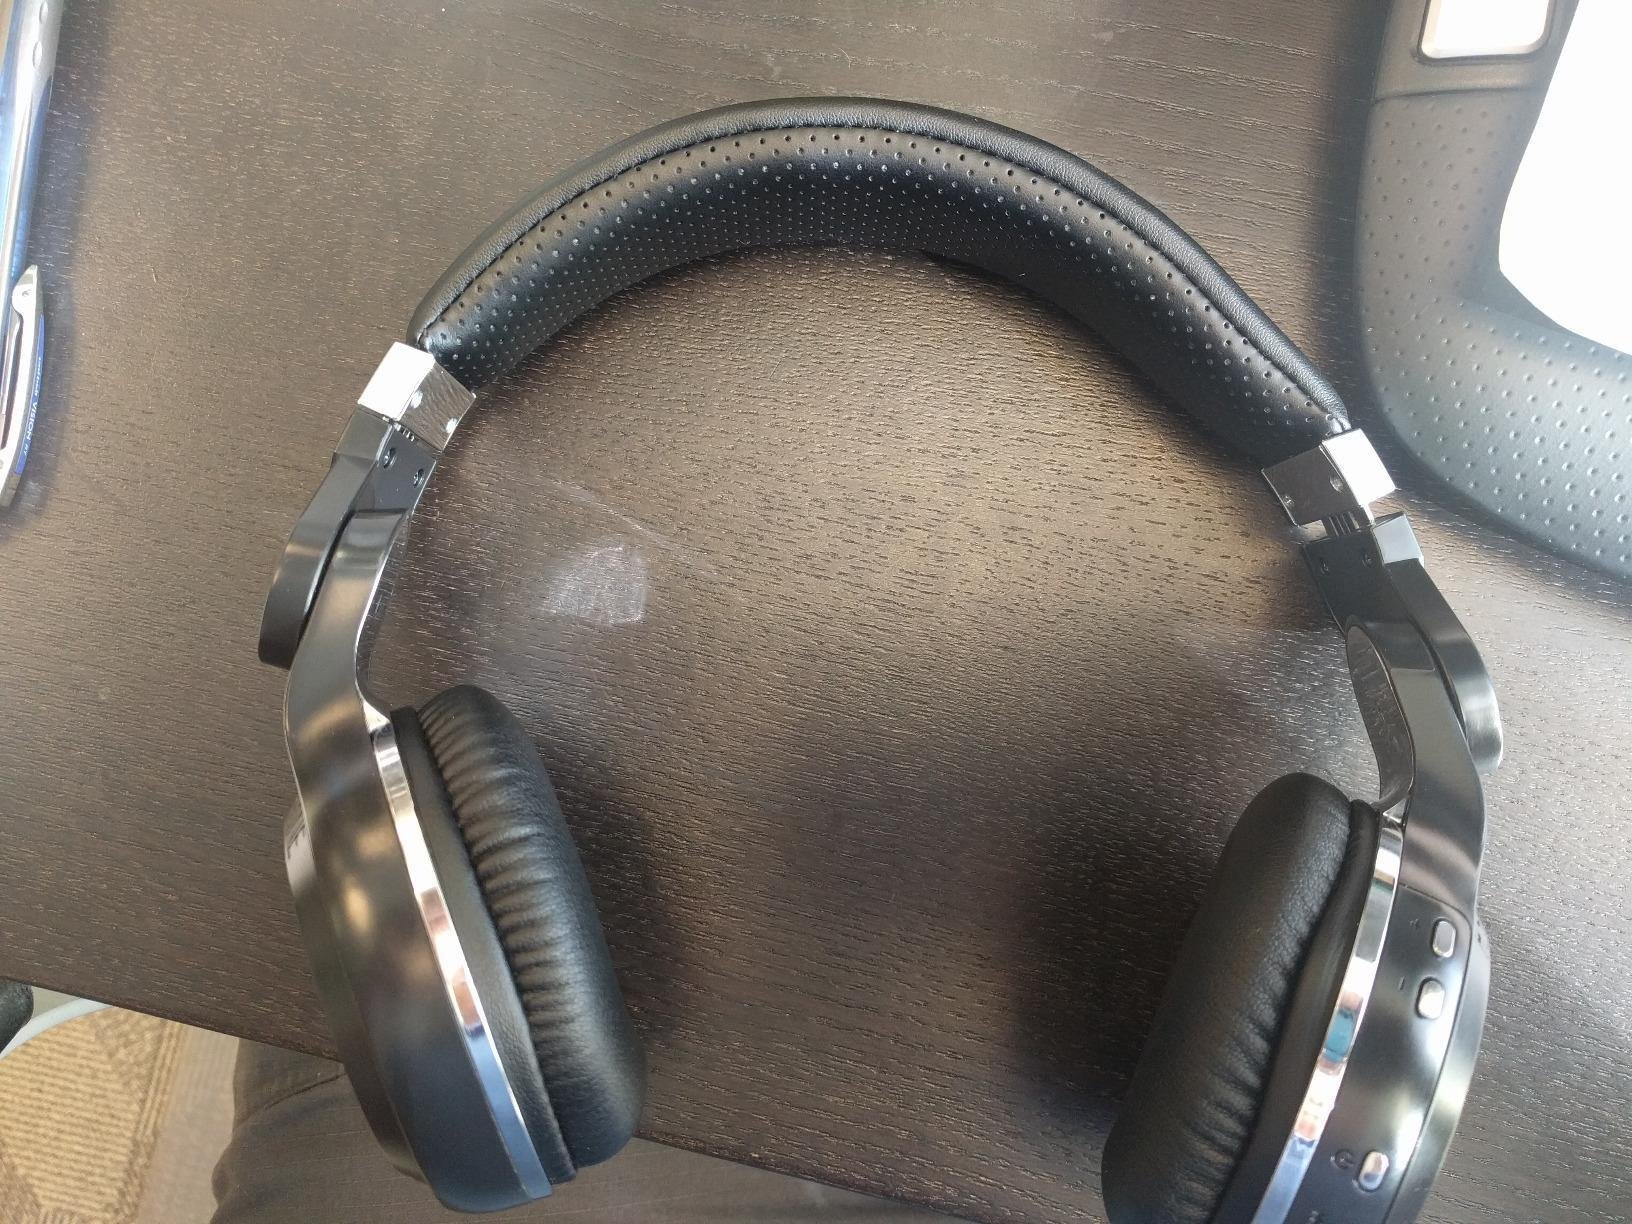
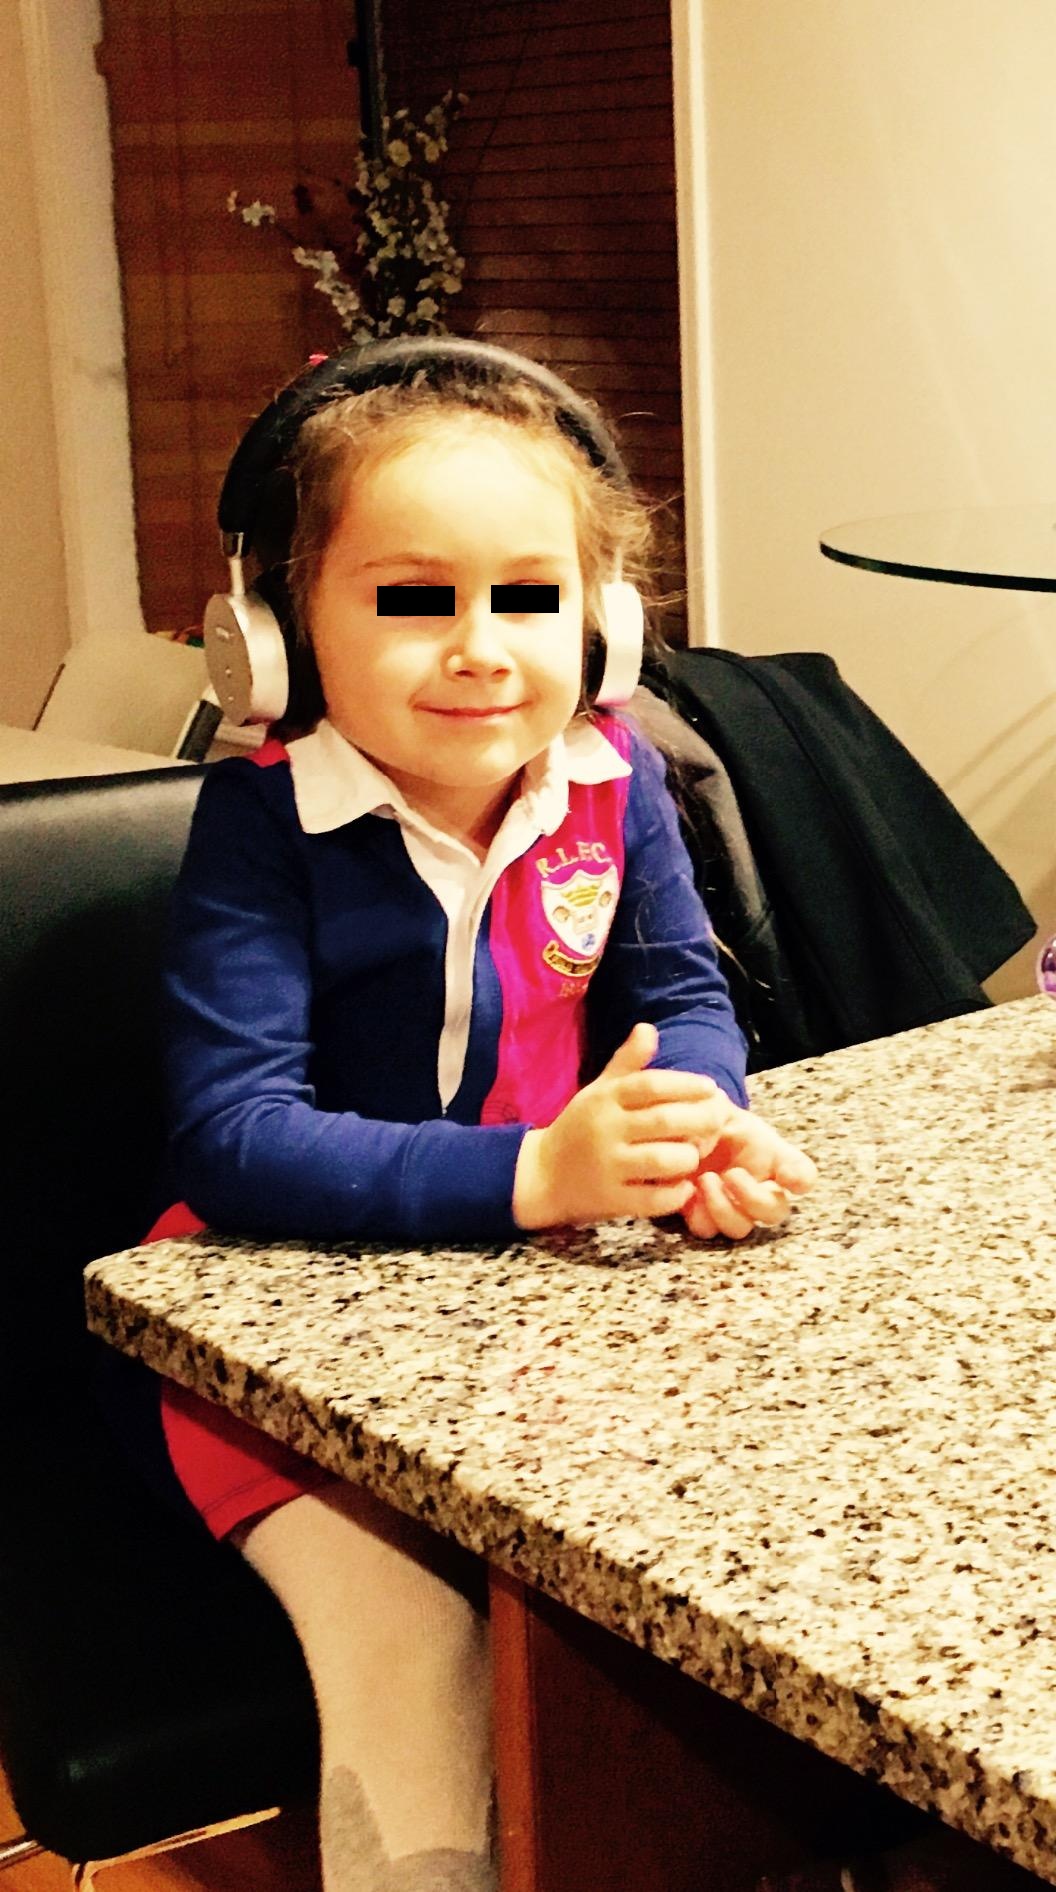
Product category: headphones
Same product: no